New Battles Without Honor and Humanity: Last Days of the Boss

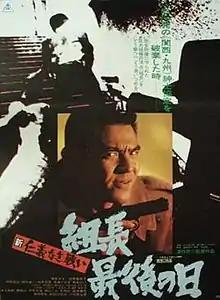
Theatrical release poster

is a 1976 Japanese yakuza film directed by Kinji Fukasaku. It is the third and final film in a series of films with unrelated plotlines, following "New Battles Without Honor and Humanity" (1974) and "" (1975).